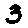
Label: 3